Legends & Lattes

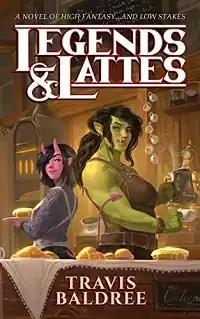
First edition cover

Legends & Lattes is a fantasy novel written by American author Travis Baldree. It was first published by Cryptid Press in February 22, 2022; a second edition was issued in trade paperback by Tor Books in November of the same year, with the first British edition issued in hardcover and ebook by Tor UK in the same month. The second edition includes an added prequel story, "Pages to Fill: A Legends & Lattes Story".